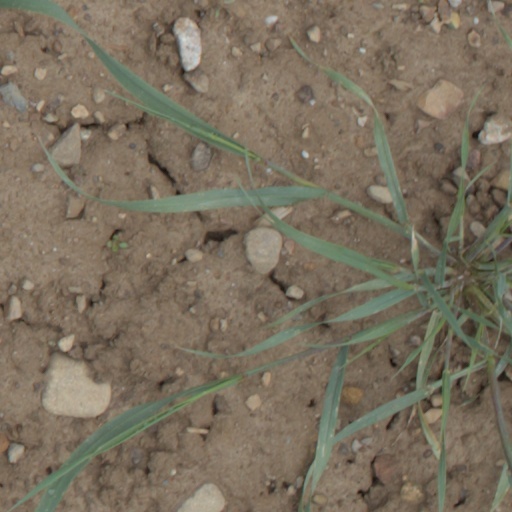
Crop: wheat